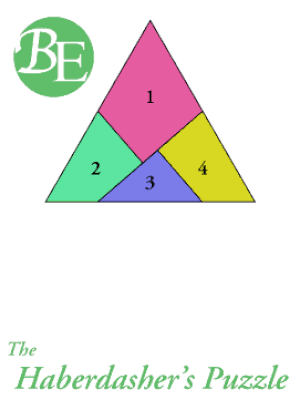
Henry Dudeney
Eksempel på Dudeney hængslet dissektion.
Henry Ernest Dudeney var en engelsk forfatter og matematiker, der var specialiseret i logiske puslespil og matematikspil. Han er et af landets mest kendte skabere af matematikspil.